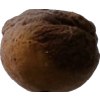
Label: peach